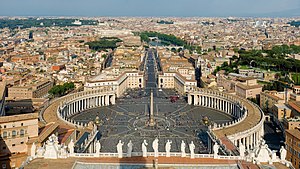
Oval
Berninis ovale plads foran Peterskirken i Rom
En oval er en aflang rundet kurve. Betegnelsen bruges som adjektiv om konvekst rundede genstande, portbuer, rum og pladser med en aflang rundet form. I modsætning til en ellipse, der er en ganske bestemt defineret geometrisk figur, kan en oval kurve dannes på mange forskellige måder, f.eks. ved sammenstykning af cirkelslag, der jævnt glider over i hinanden. Arkitekturhistorisk var den ovale form specielt yndet i baroktiden.